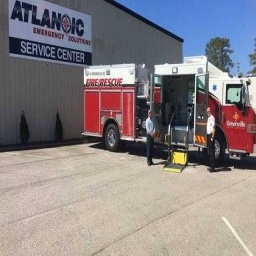
Label: ambulance